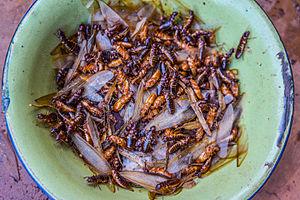
L’entomophagie est la consommation d'insectes par l'être humain. Dans le cas de la consommation d'insectes par les animaux on parle plutôt d'un régime alimentaire insectivore, sauf dans le cas d'un insecte entomophage, parasitoïde ou polyphage.
La cuisine du Mozambique est une cuisine d'Afrique de l'Est qui mêle influences africaines, indiennes et portugaises. Les fruits de mer et les viandes y sont à l'honneur, servis avec du riz, des frites ou des légumes. Parmi les plats traditionnels figurent xima et matapa.